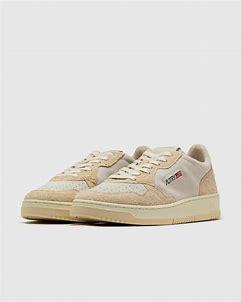
Brand: Autry
Model: Action Shoes Autry Action Medalist 1